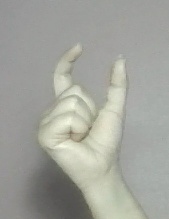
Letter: nun